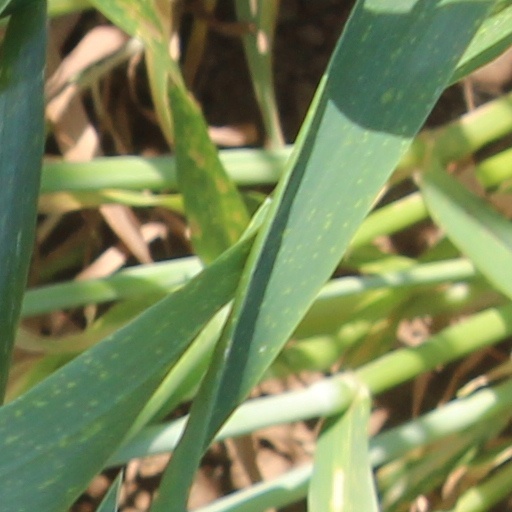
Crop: wheat